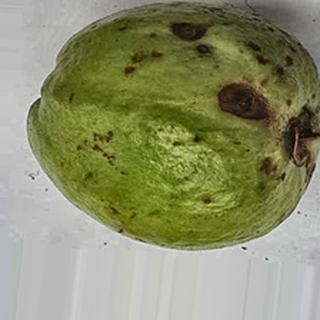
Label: guava_anthracnose